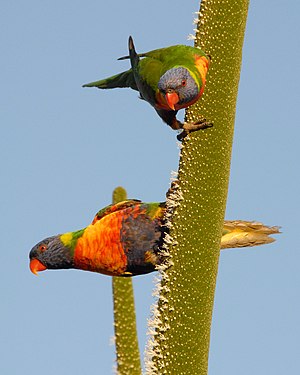
Regnbuelori / Status / Som skadedyr
Indført til Western Australia
Regnbuelorien er en papegøjeart, som lever i Australien. Den er almindelig langs østkysten fra det nordlige Queensland til South Australia. Den holder til i regnskov, åbne skovområder og i villakvarterer.